Stroke

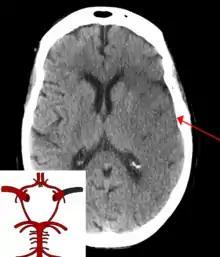
A CT showing early signs of a middle cerebral artery stroke with loss of definition of the gyri and grey white boundary

The brain can compensate inadequate blood flow in a single artery by the collateral system. This system relies on the efficient connection between the carotid and vertebral arteries through the circle of Willis and, to a lesser extent, the major arteries supplying the cerebral hemispheres. However, variations in the circle of Willis, caliber of collateral vessels, and acquired arterial lesions such as atherosclerosis can disrupt this compensatory mechanism, increasing the risk of brain ischemia resulting from artery blockage.